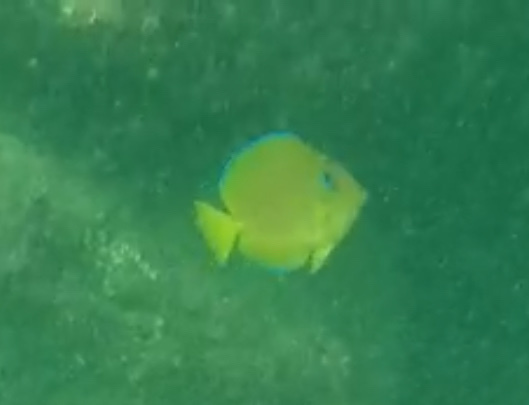
Acanthurus coeruleus (Atlantic Blue Tang)